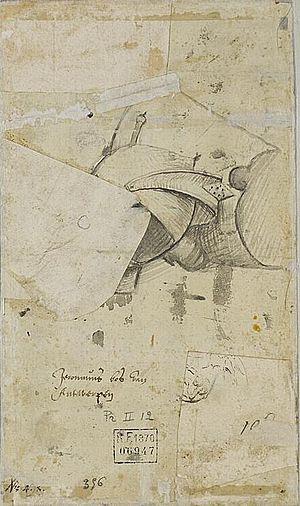
La liste des œuvres de Jérôme Bosch recense la quarantaine de peintures et de dessins réalisés par cet artiste ainsi que la plupart des autres œuvres attribués à celui-ci ou à son atelier.